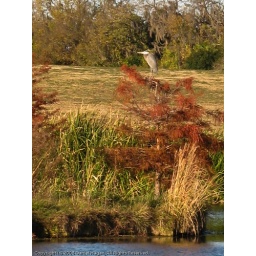
A great blue heron perches in the top of a tree in Blount Park in Montgomery, AL.